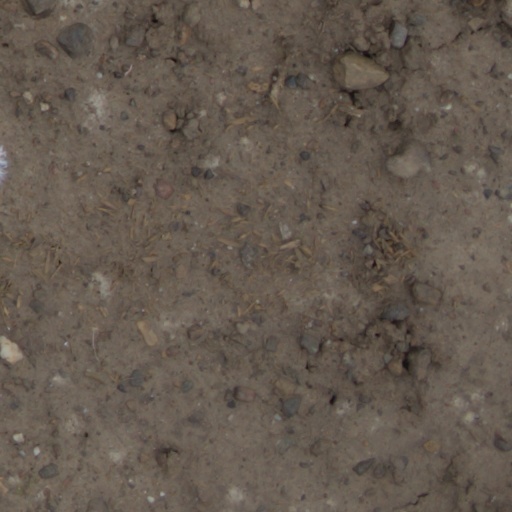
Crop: wheat